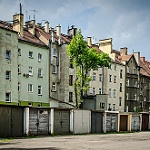
Label: non_damage_buildings_street